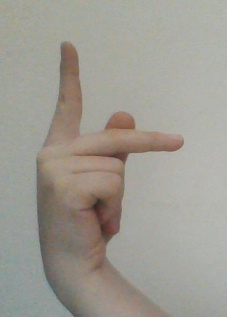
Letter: dha